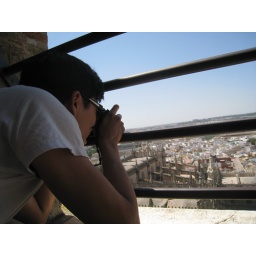
View from another window in the tower